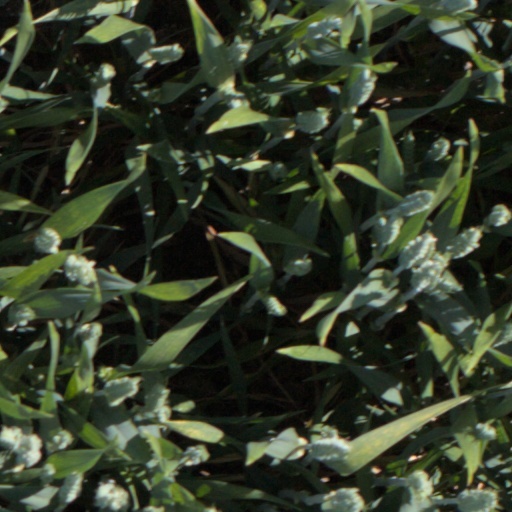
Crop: wheat